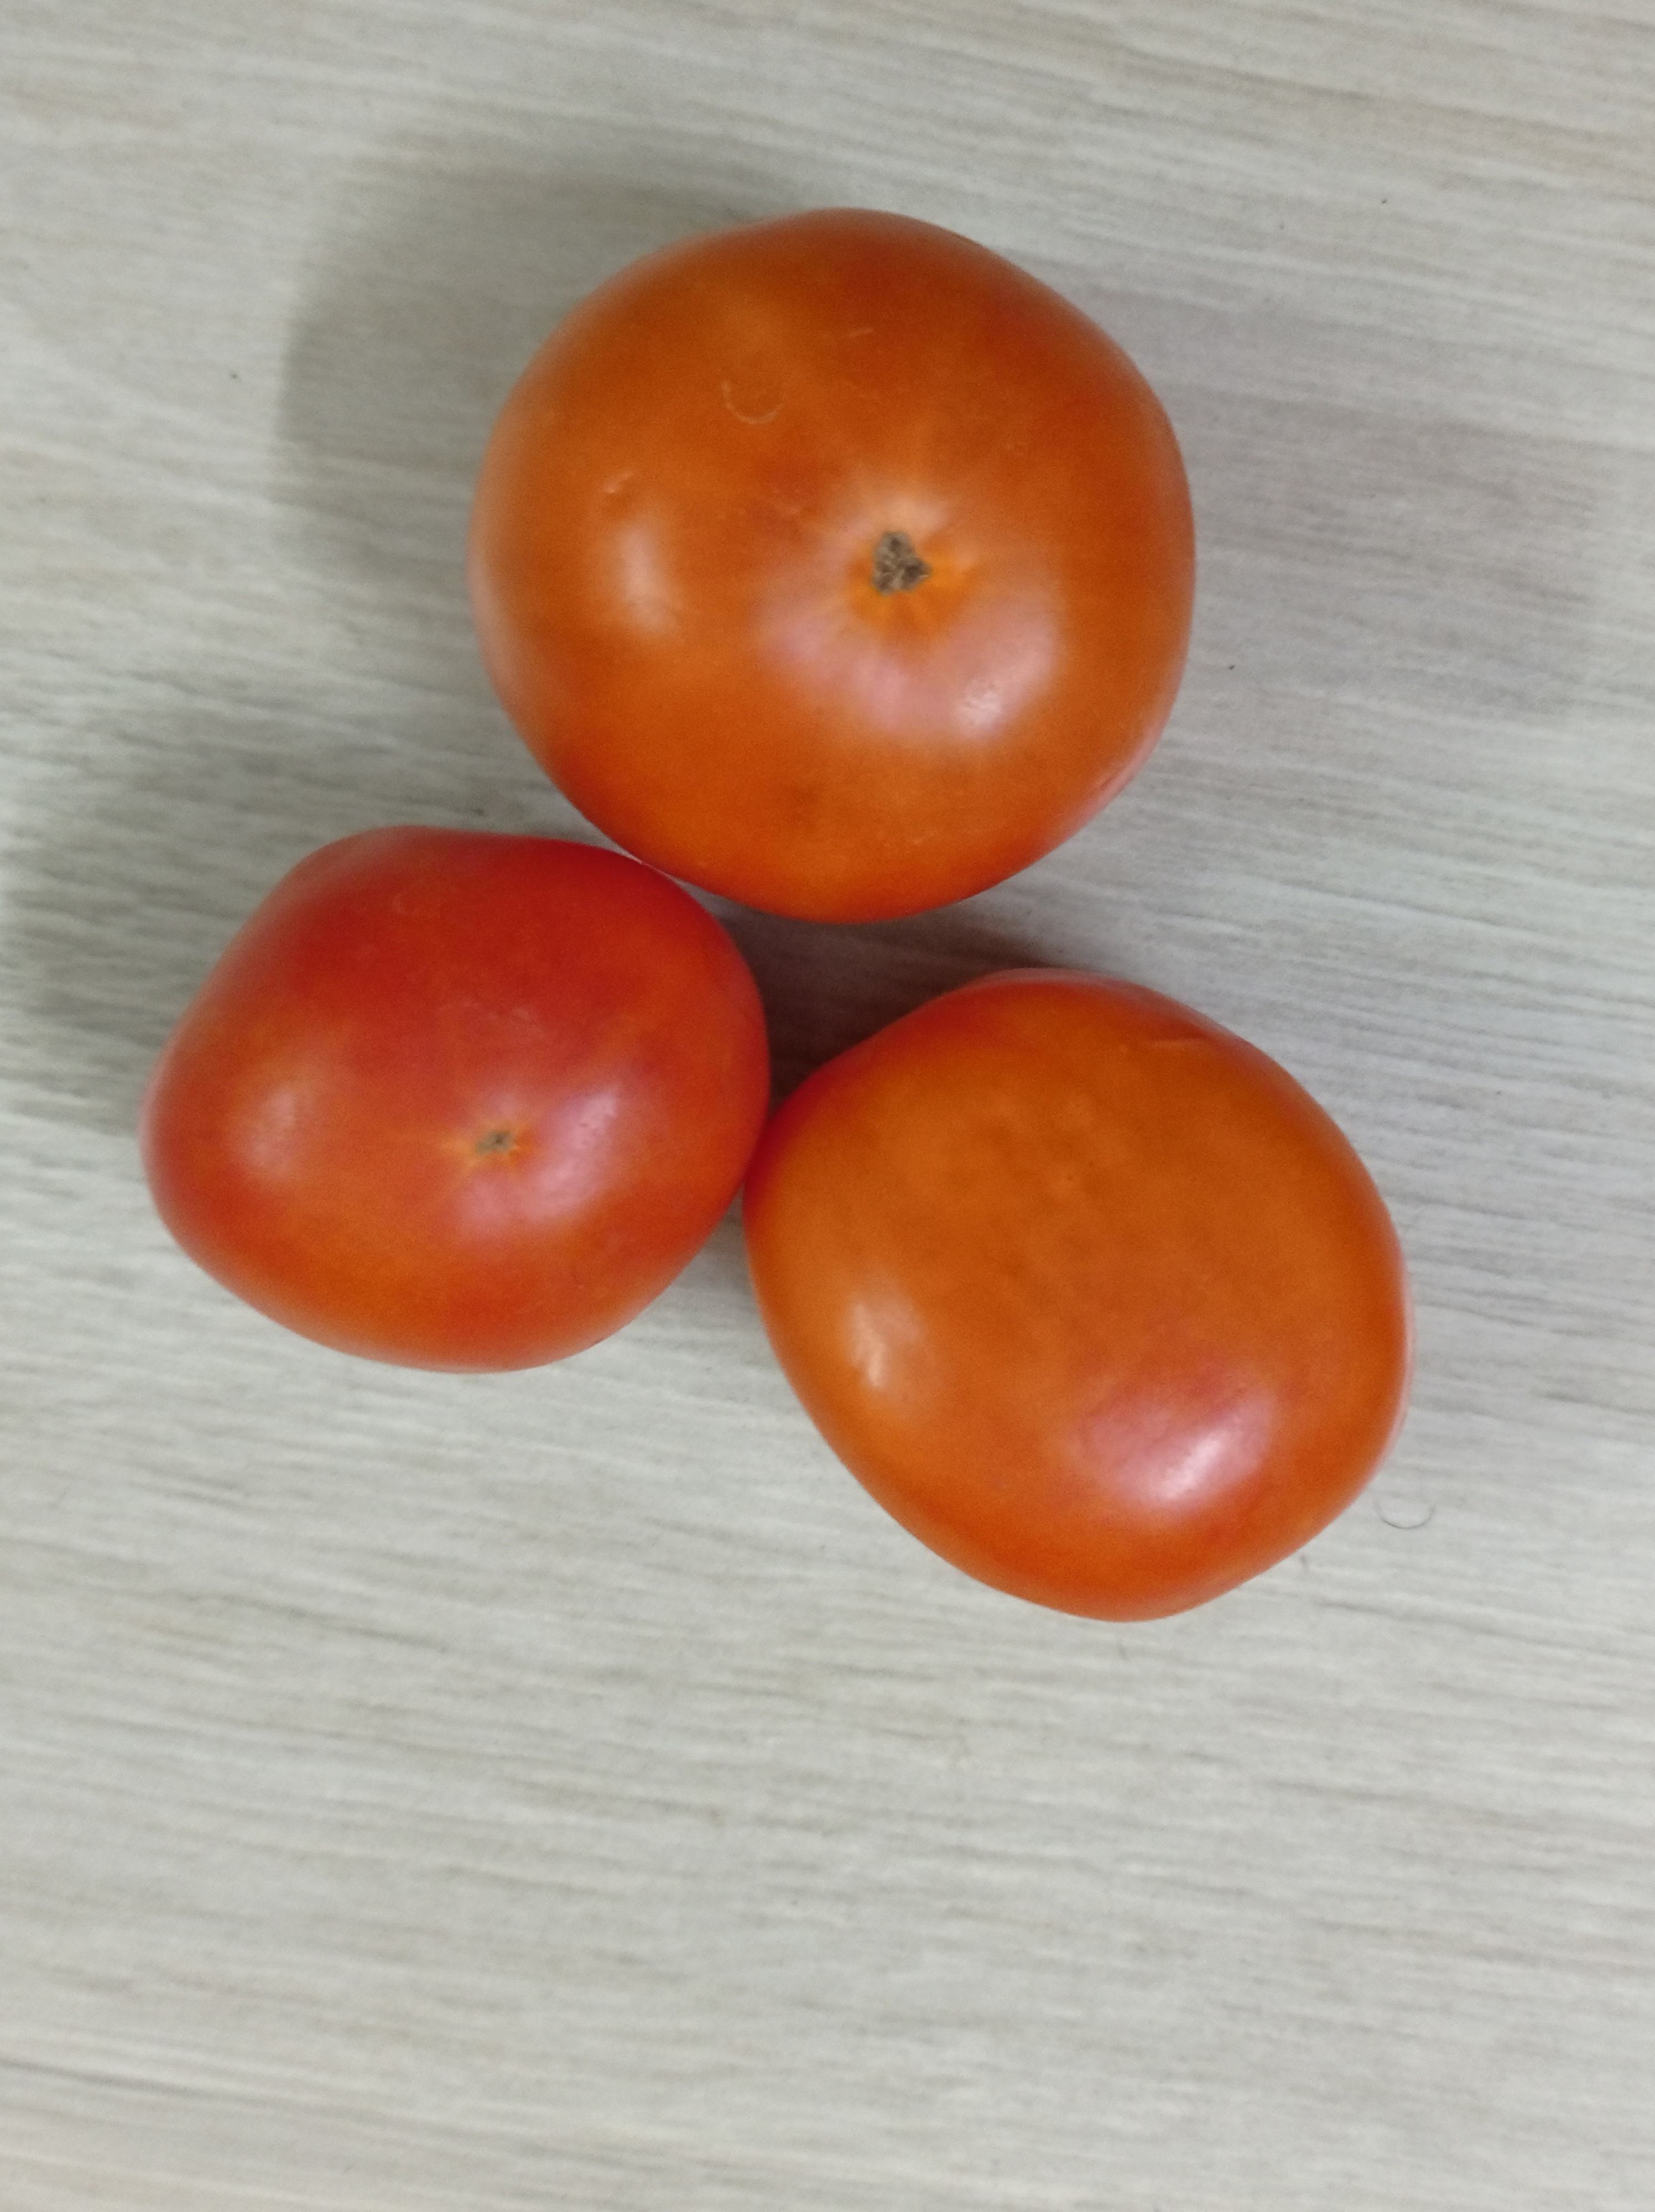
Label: Fresh